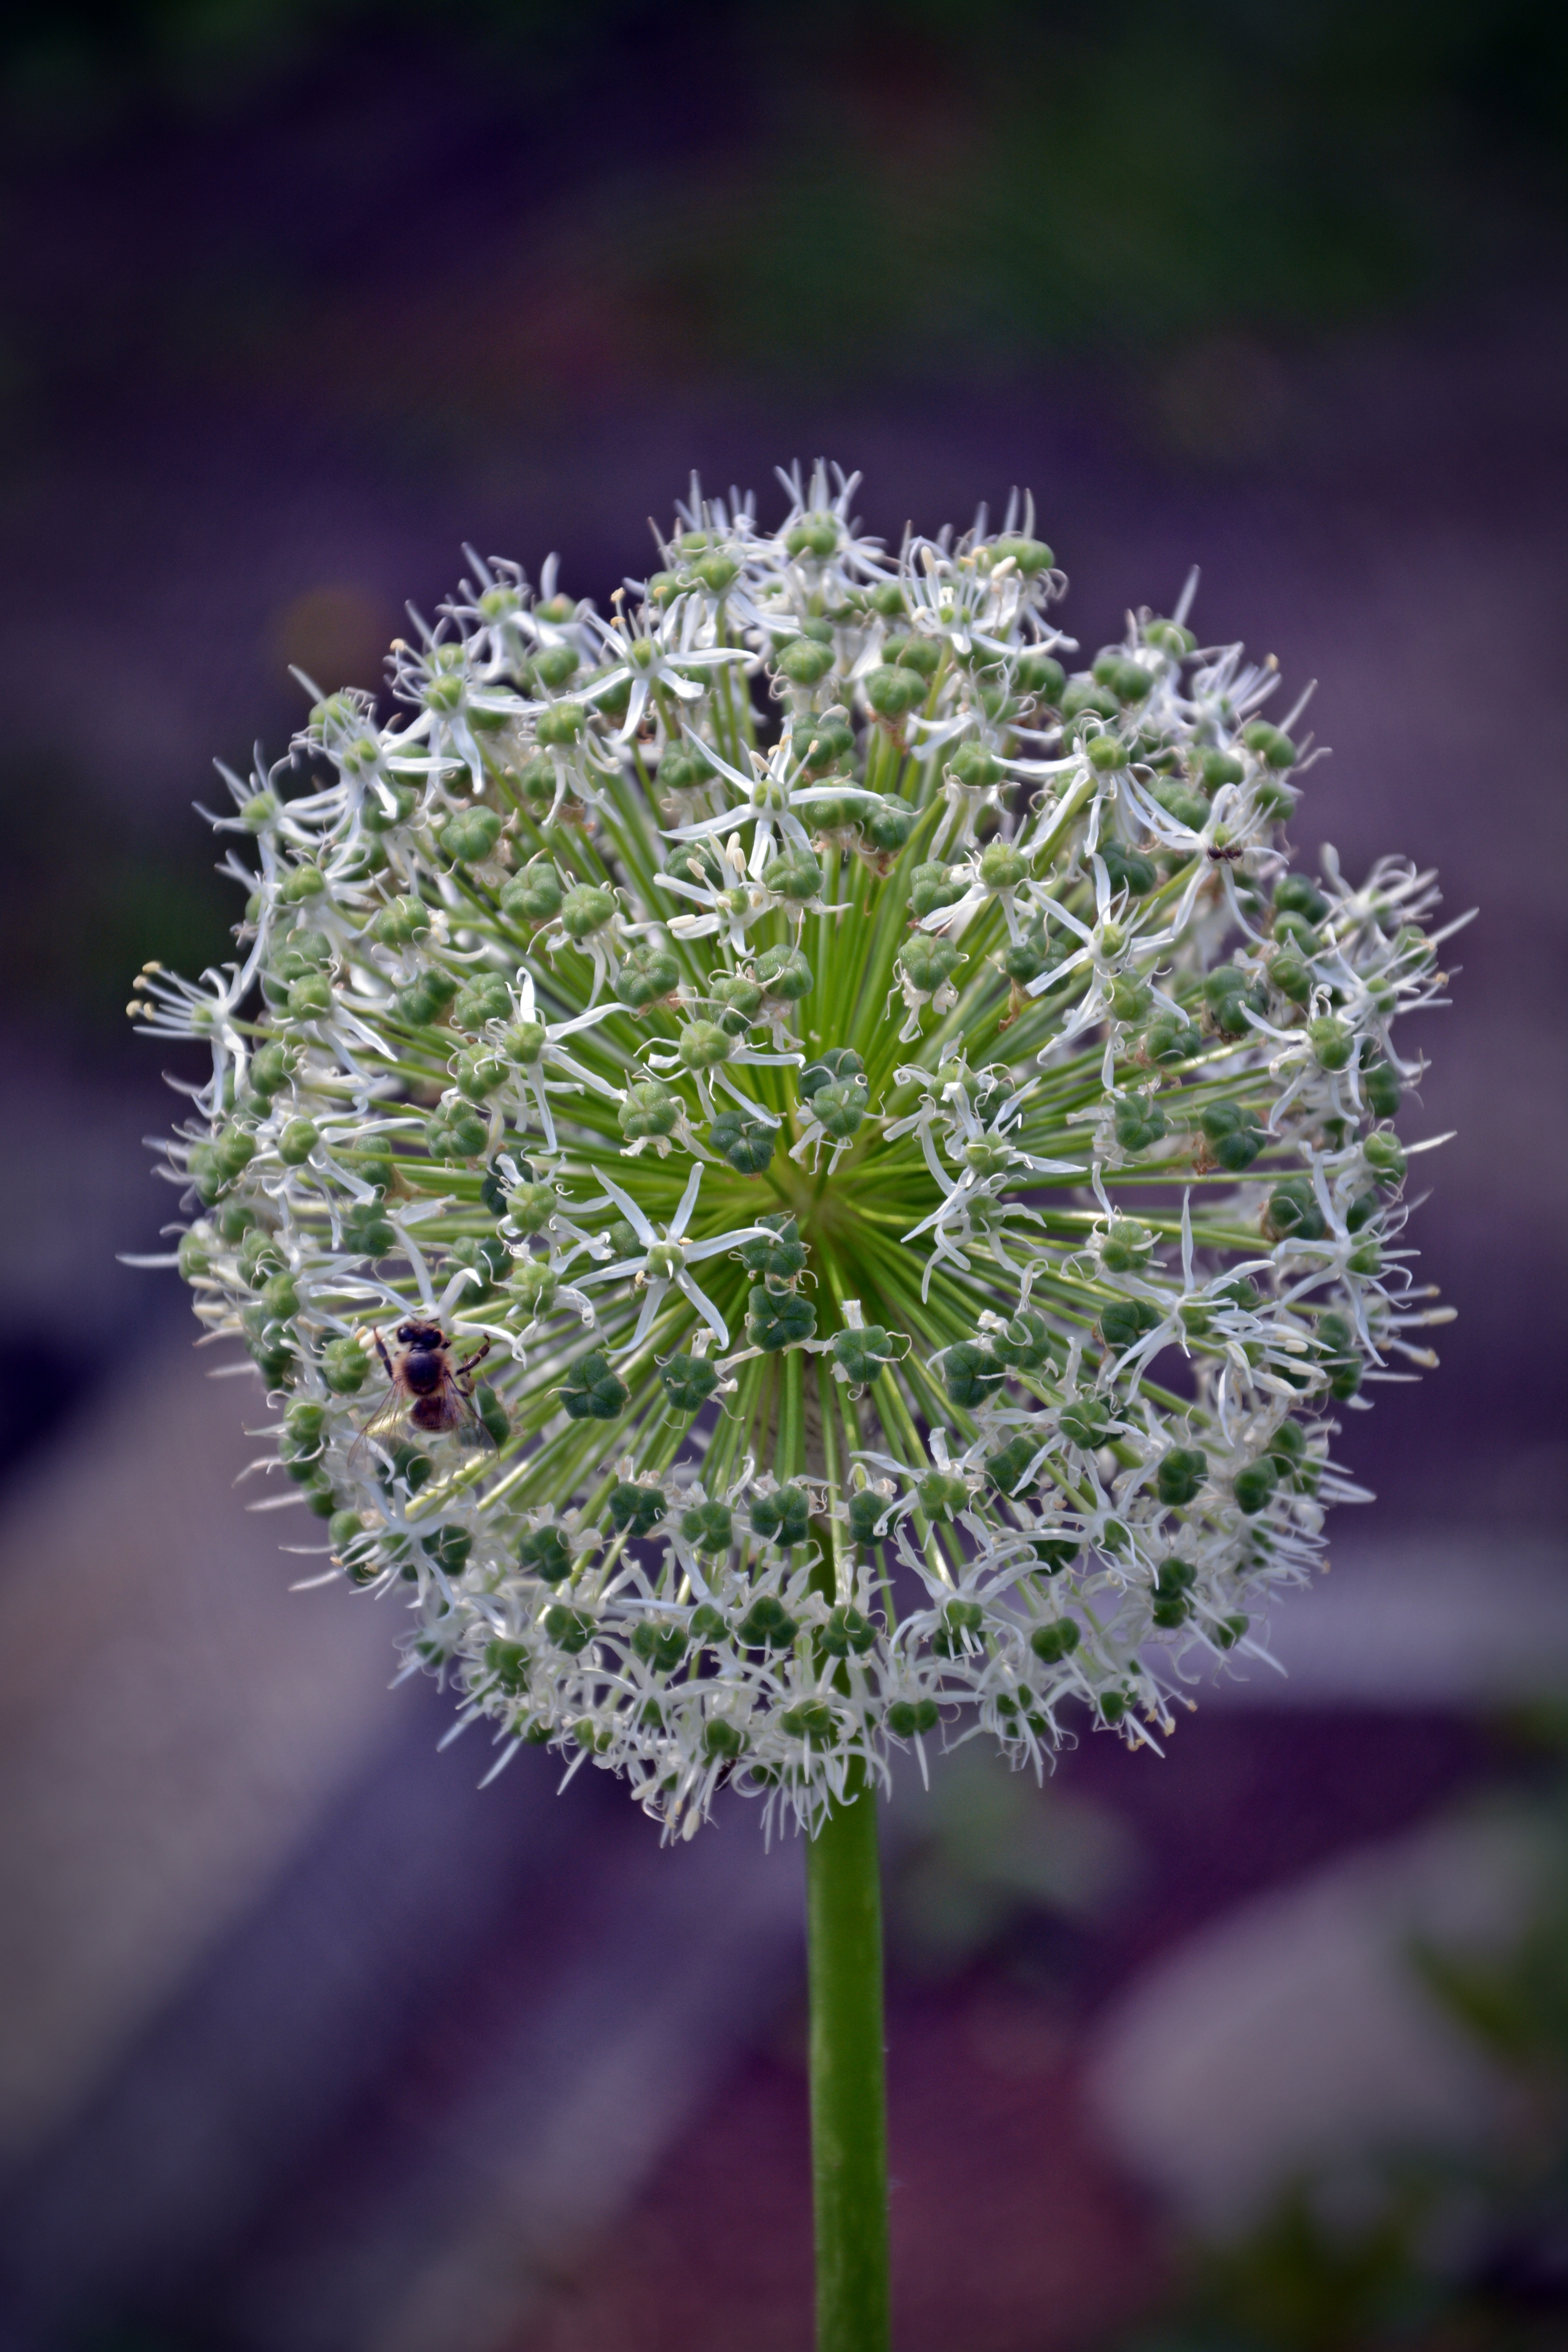
nature, blossom, plant, flower, bloom, bush, green, botany, flora, wildflower, close up, macro photography, flowering plant, zwiebelpflanze, plant stem, land plant, onion genus